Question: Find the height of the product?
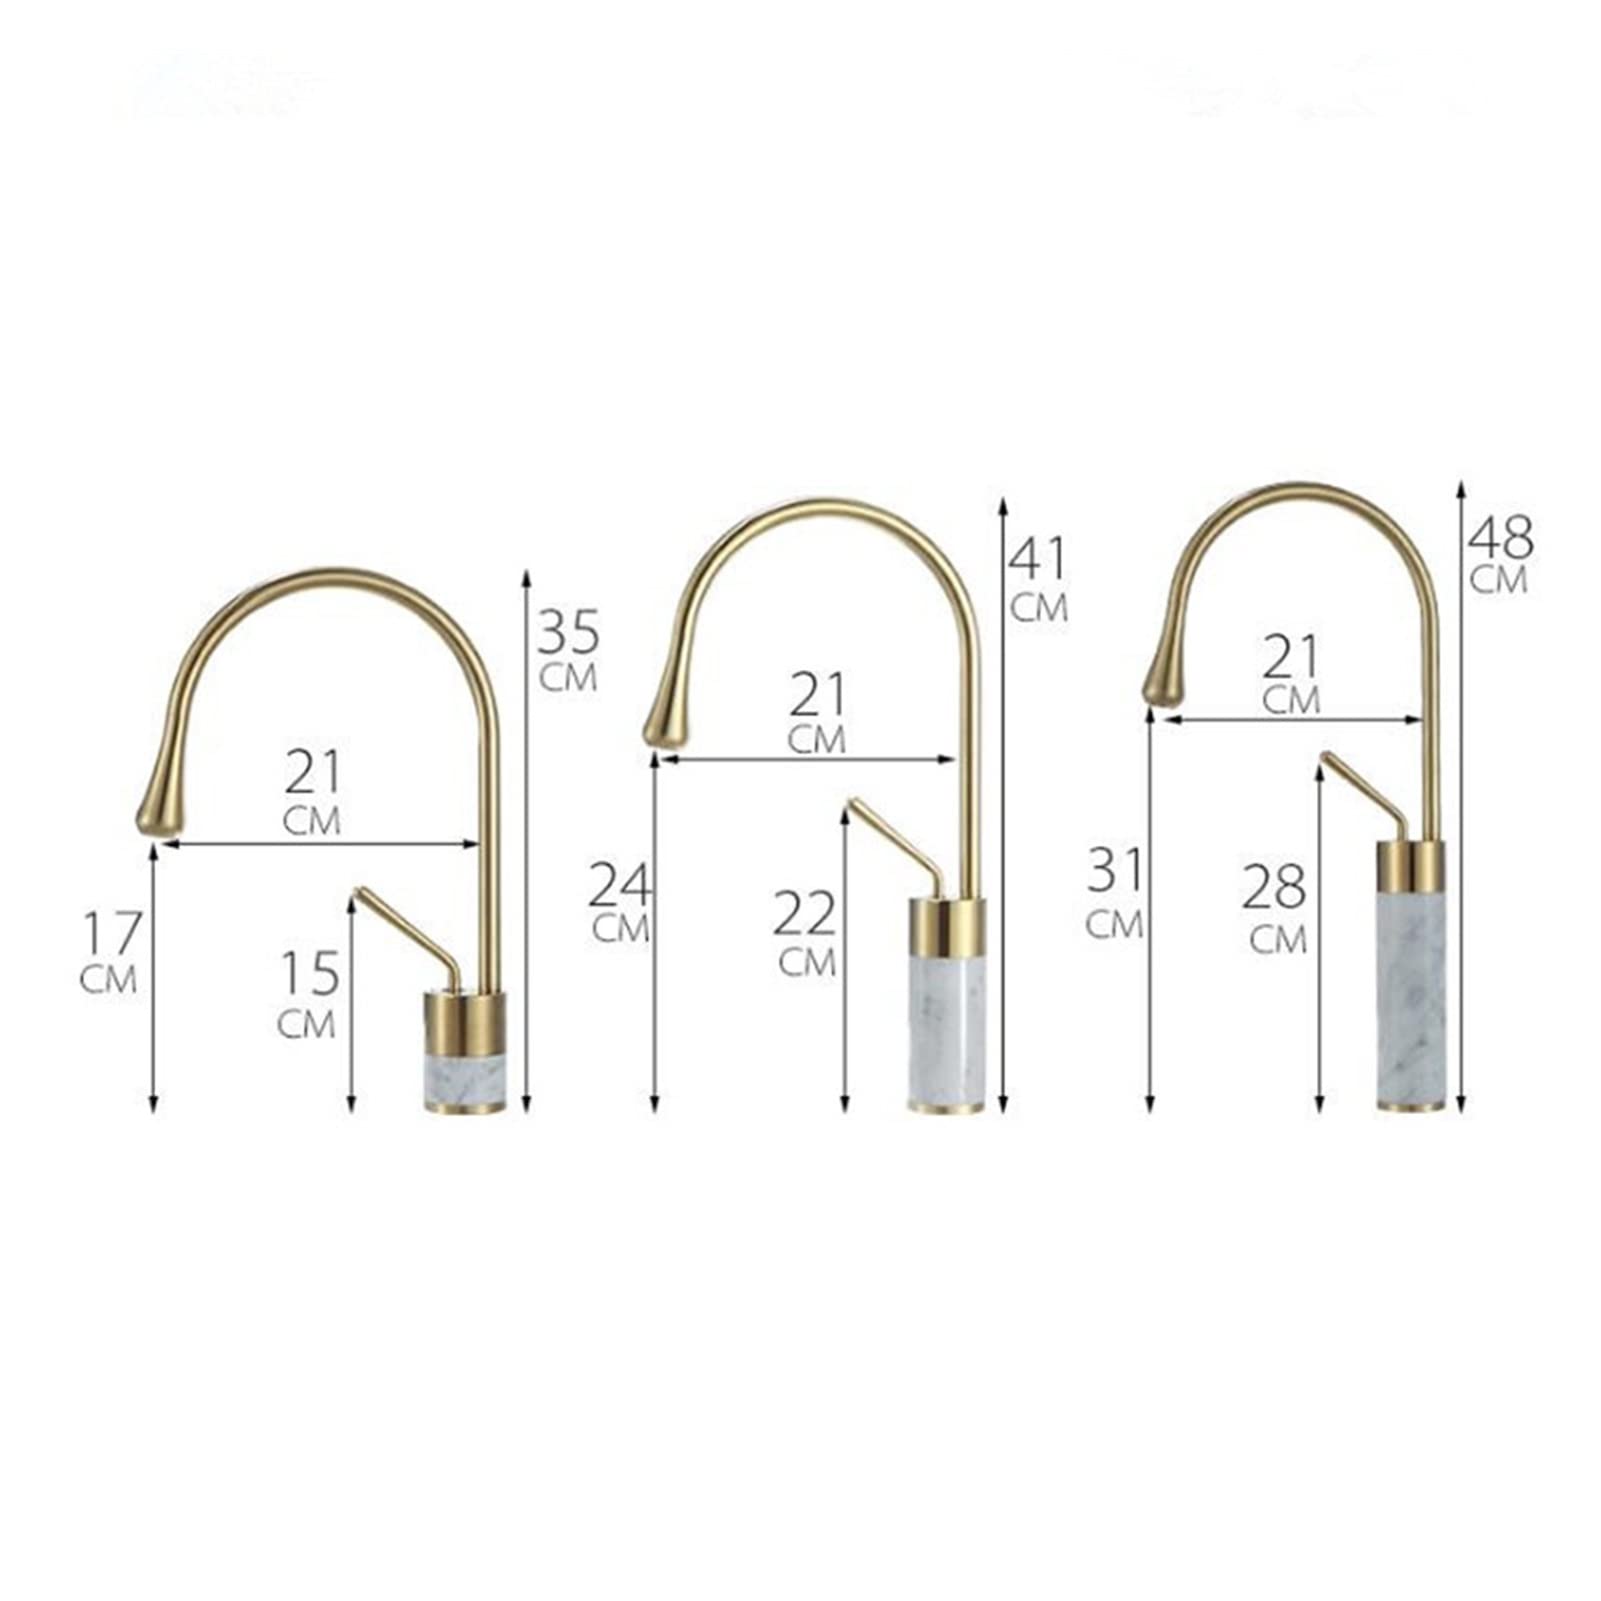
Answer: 48.0 centimetre